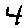
Label: 4